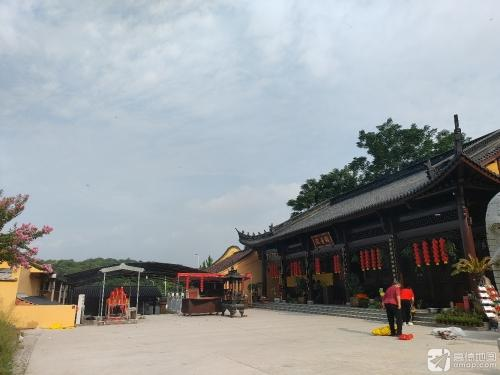
地标名称：新大陈禅寺
所在城市：杭州市·滨江区